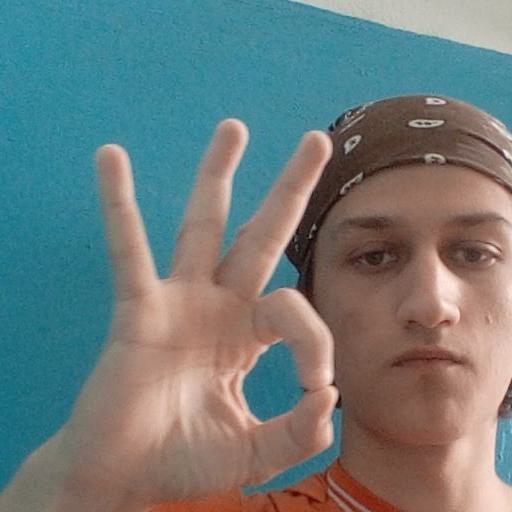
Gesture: ok